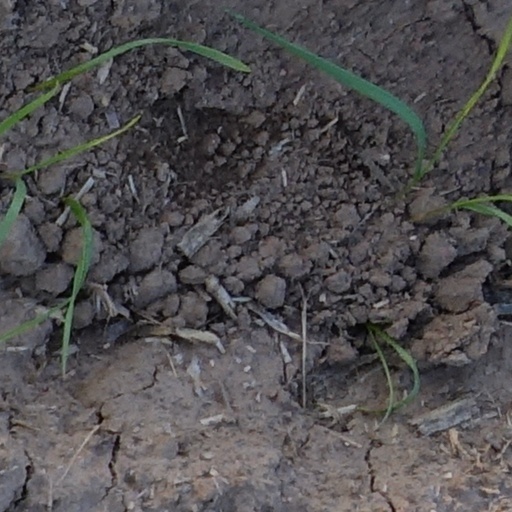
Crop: wheat